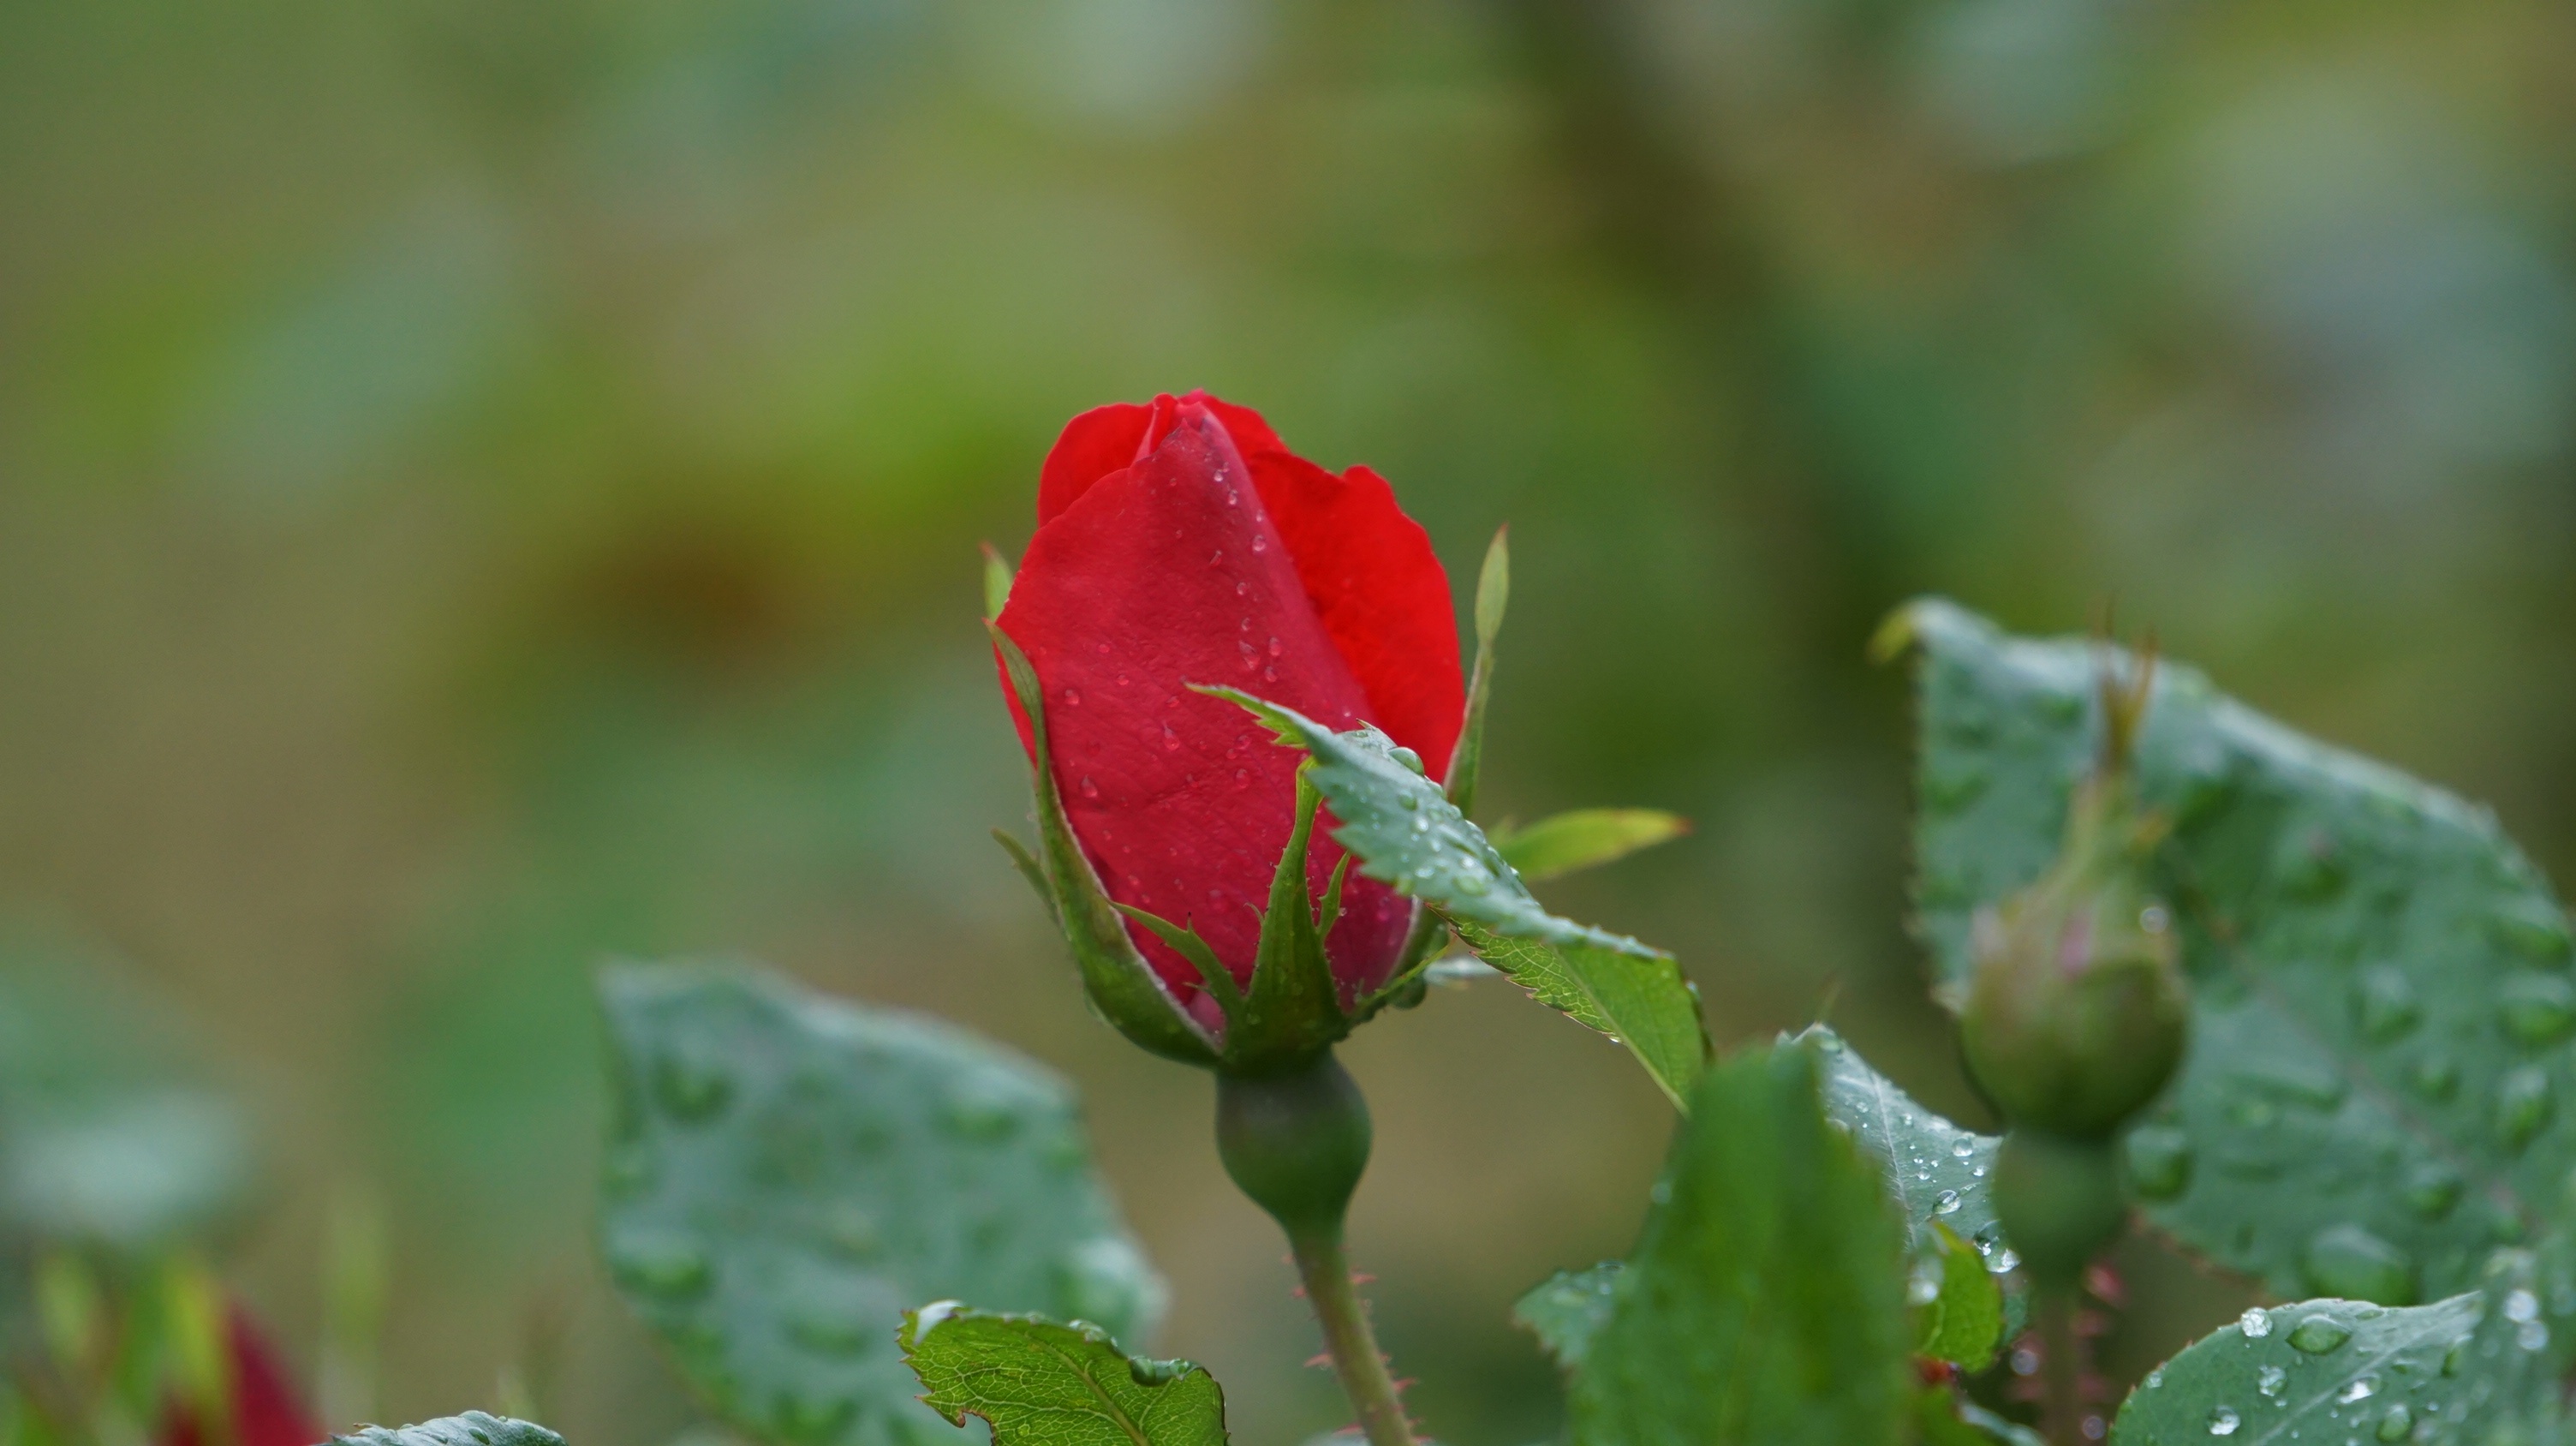
nature, blossom, plant, photography, leaf, flower, petal, aroma, rose, green, red, romance, botany, garden, pink, flora, wildflower, flowers, close up, beauty, bud, macro photography, pink roses, flowering plant, rose family, a rose, red petal, annual plant, plant stem, land plant